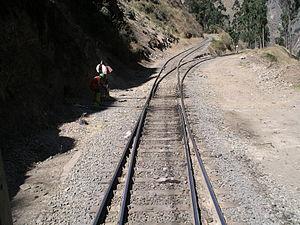
Le chemin de fer Ferrovías Central au Pérou qui relie le port de Callao sur la côte du Pacifique à la capitale Lima, se dirige vers l'Est jusqu'au noeud ferroviaire de La Oroya, puis vers le Sud-Est du pays jusqu'à Huancayo. Un embranchement à partir de la ville minière La Oroya mène vers le Nord-Ouest jusqu'à Cerro de Pasco. Ces deux lignes sont exploitées par le consortium Ferrocarril Central Andino.